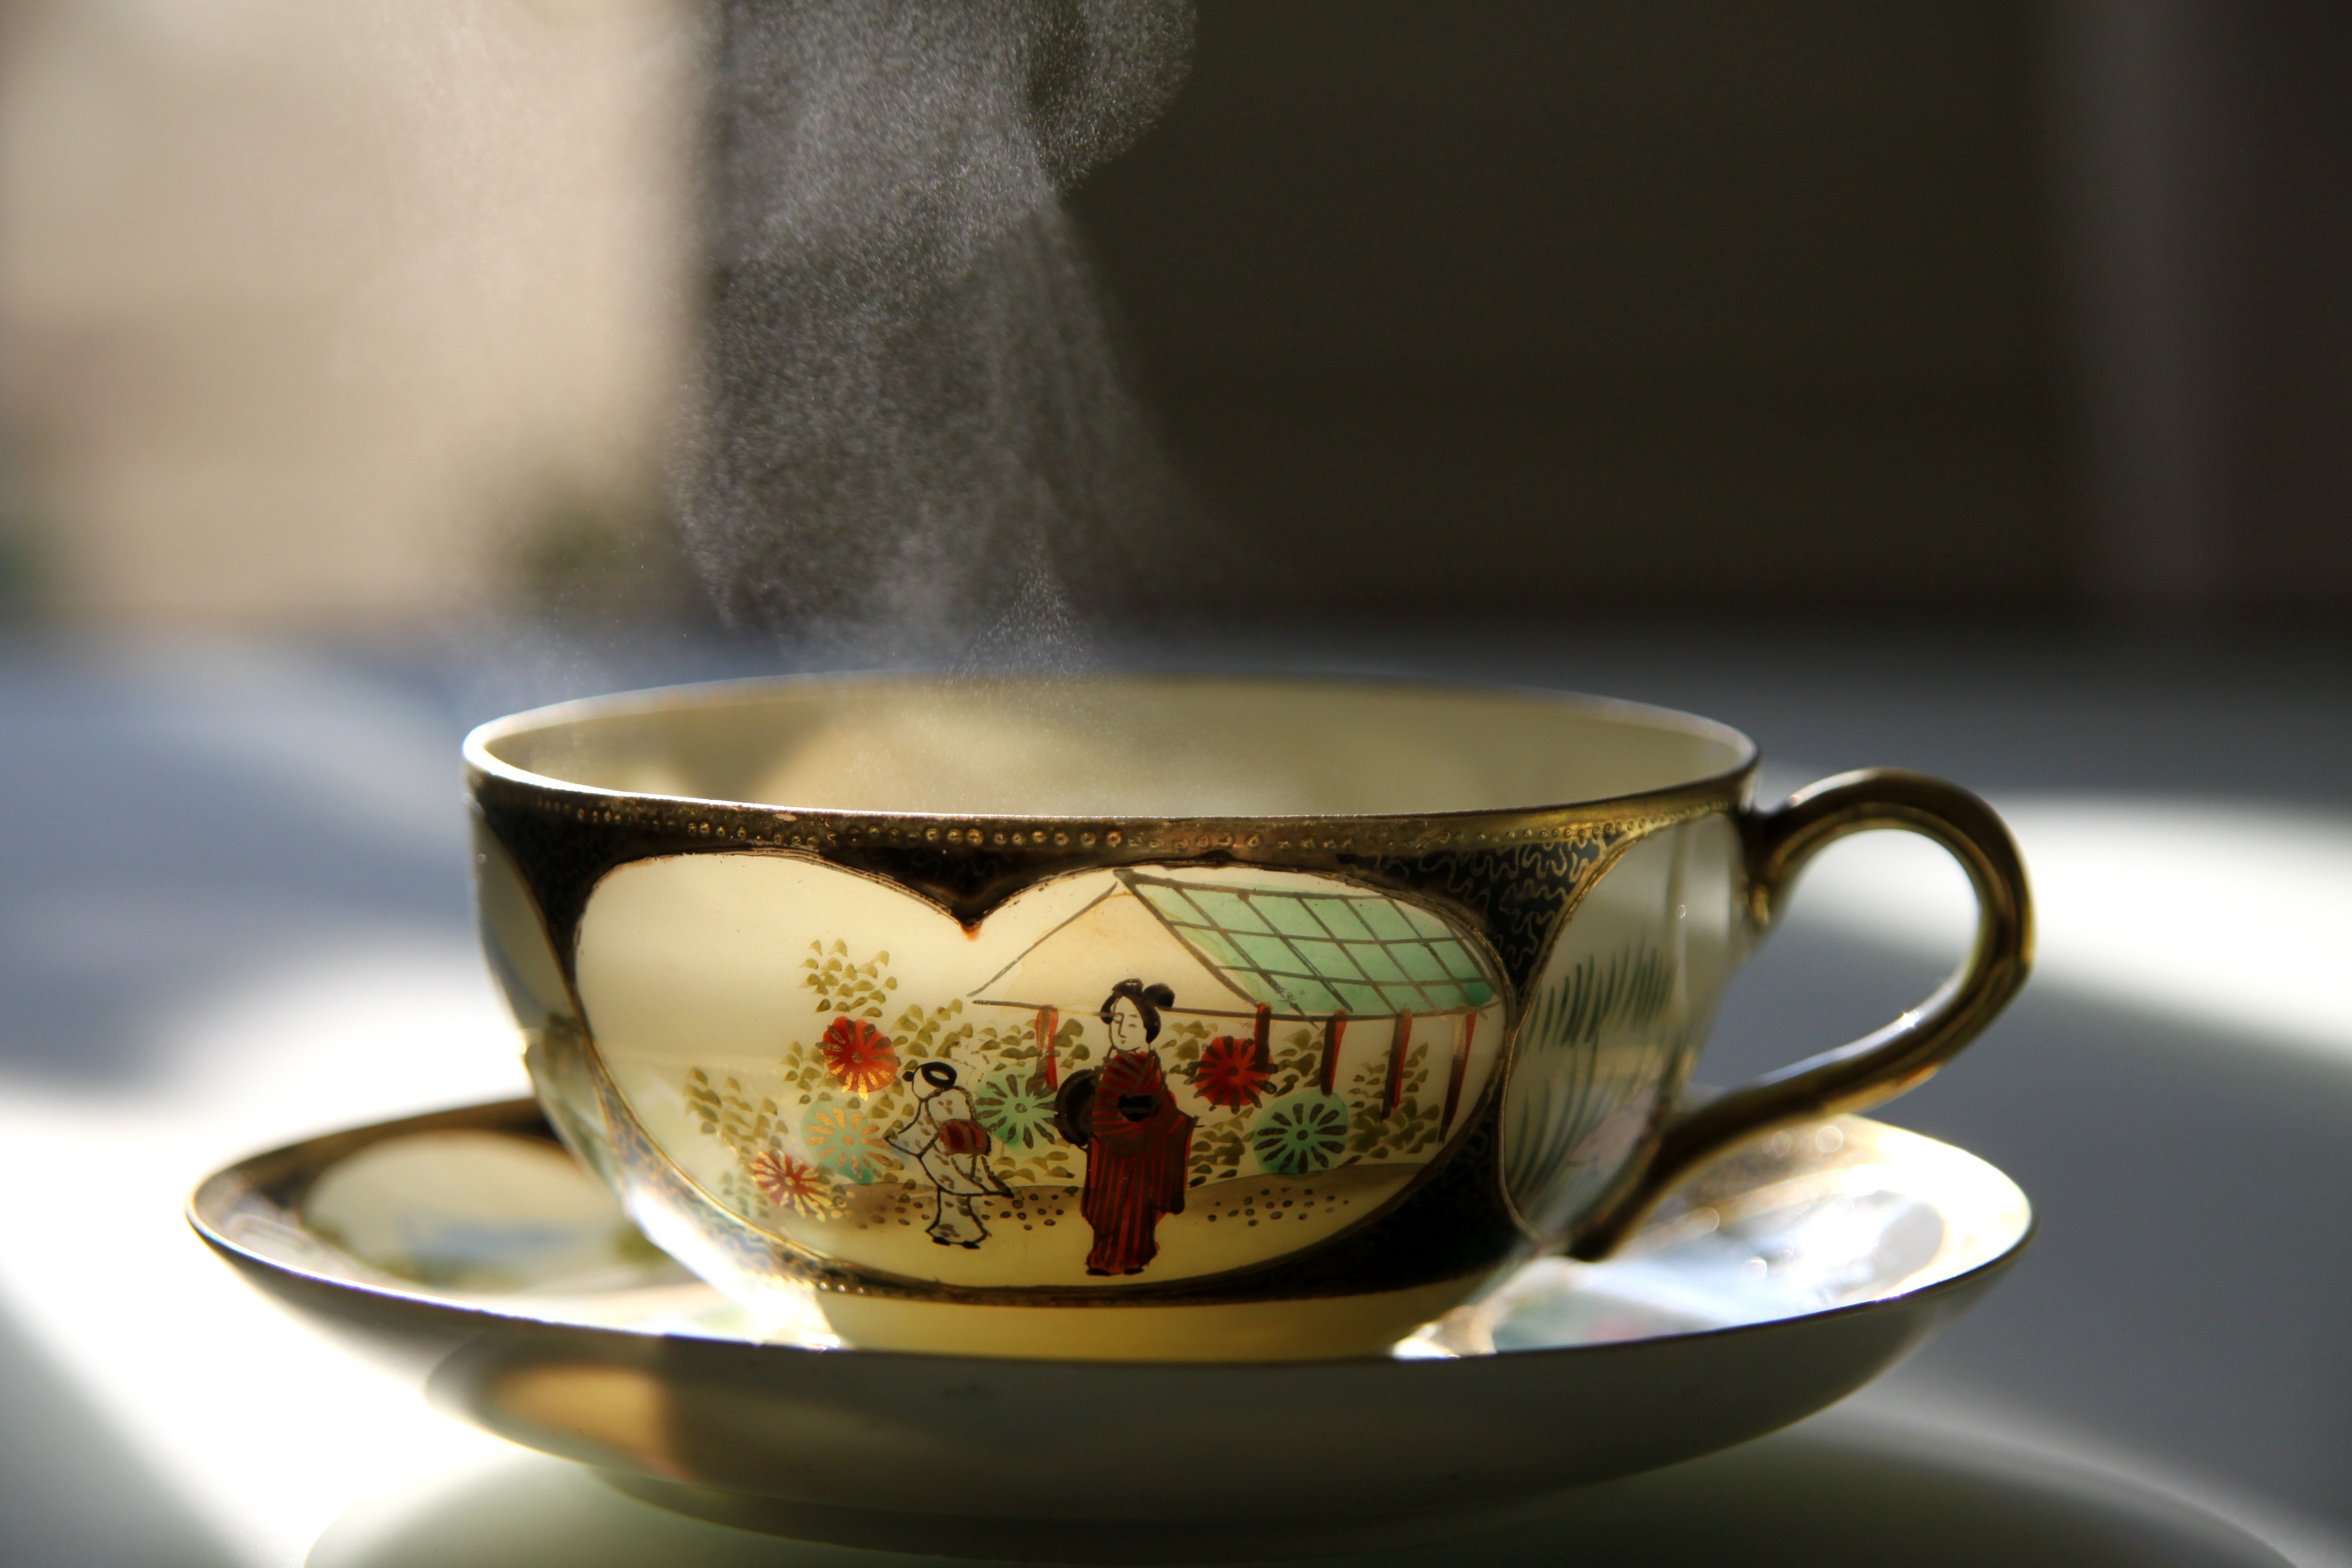
cold, winter, coffee, warm, tea, morning, fall, home, cup, saucer, autumn, indoor, asia, cozy, beverage, drink, breakfast, japan, espresso, coffee cup, tableware, caffeine, tea cup, relaxation, japanese, hot, green tea, afternoon tea, cup of tea, japanese cup